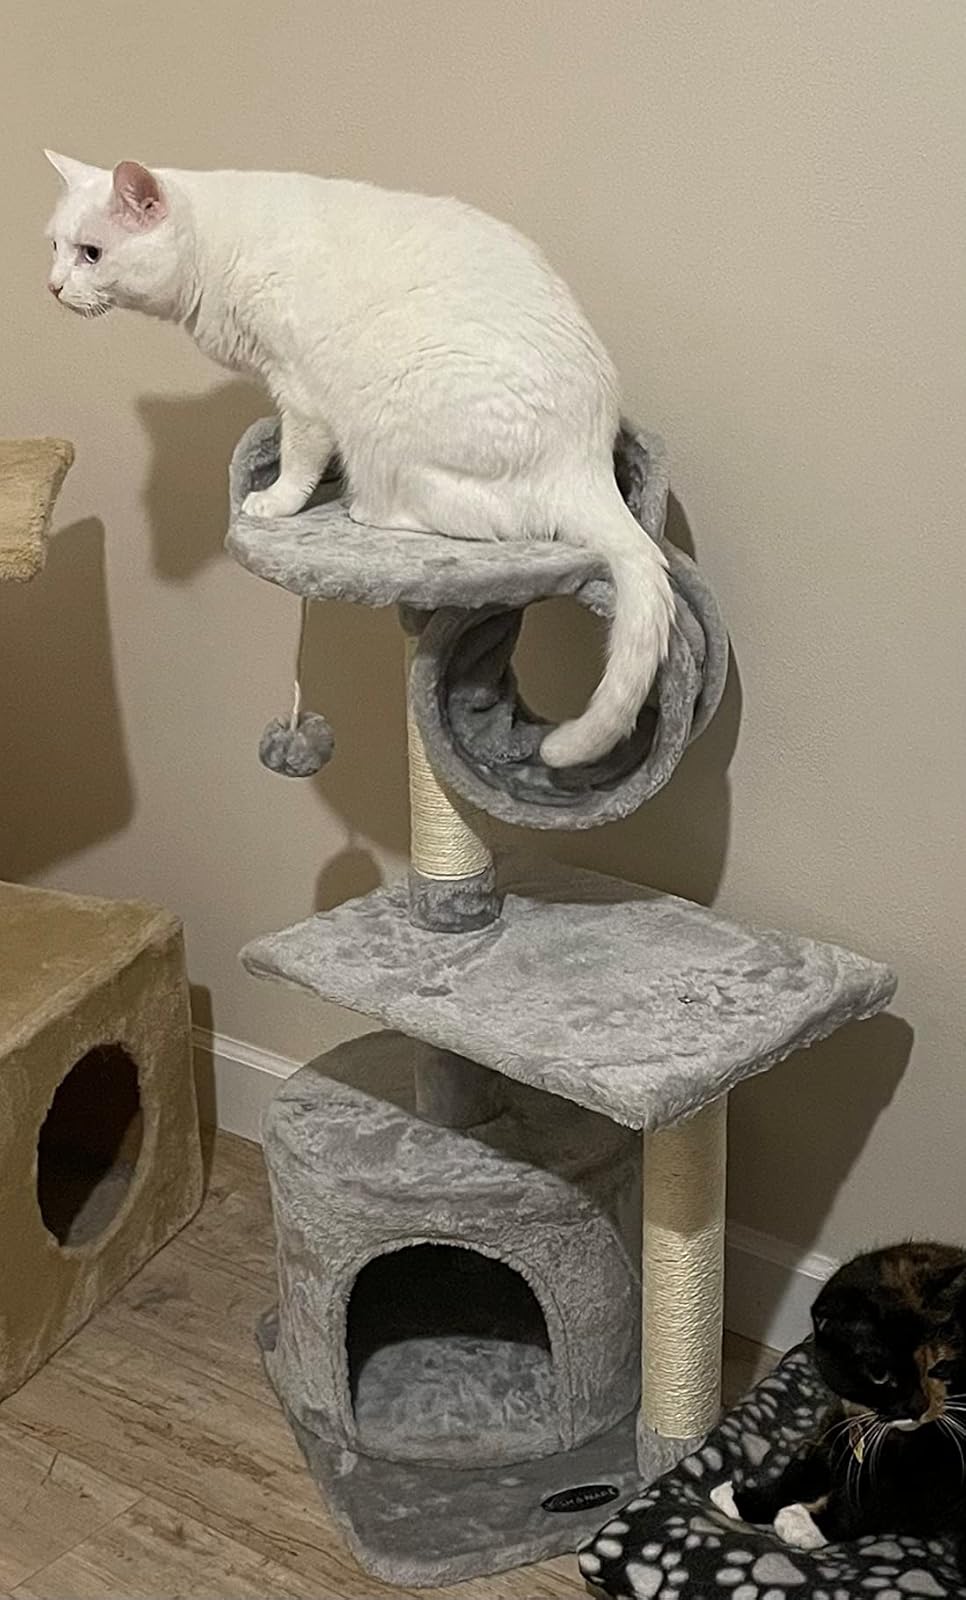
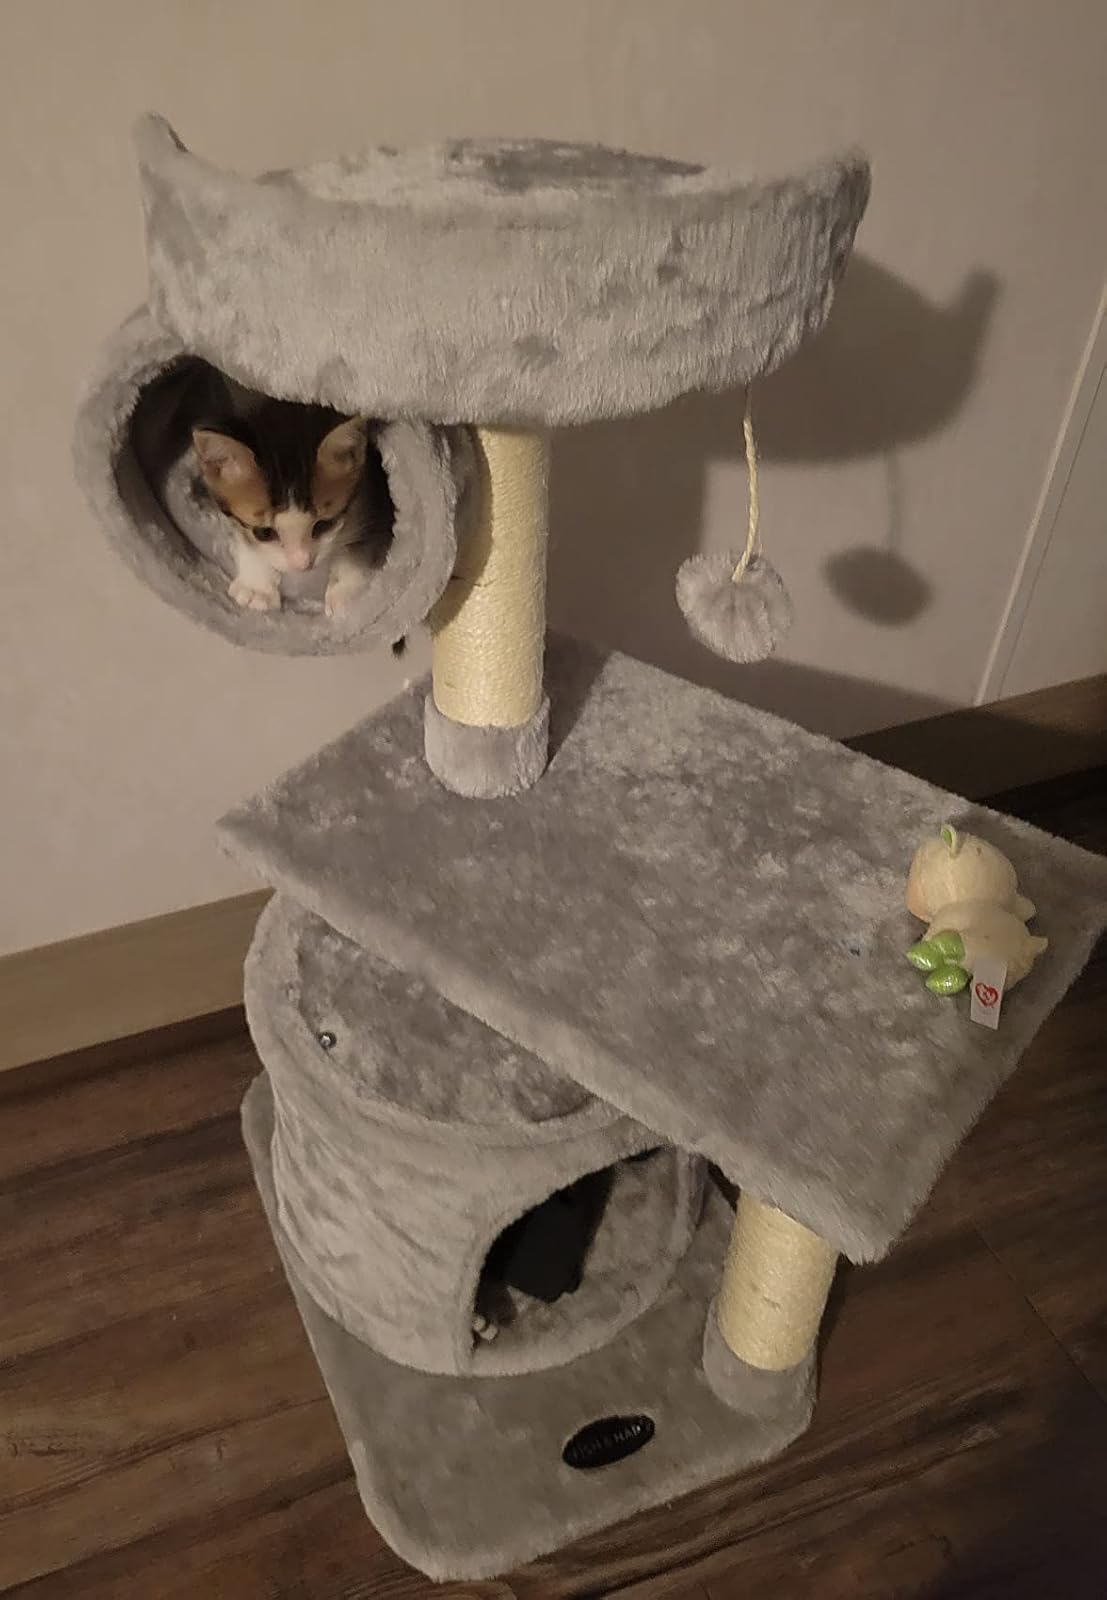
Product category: items_cat tree
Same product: yes